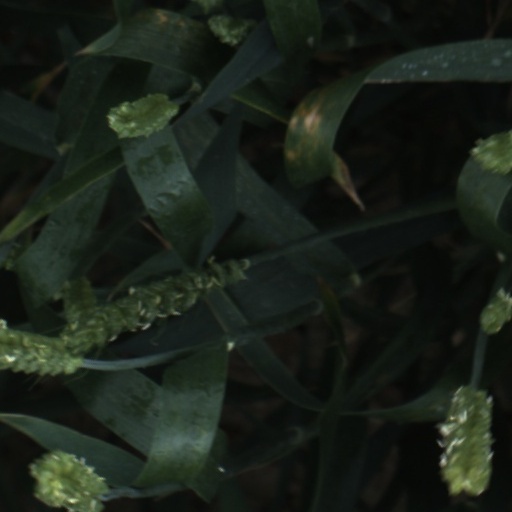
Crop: wheat